Robert L. Stephens

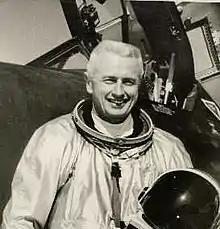
Colonel Robert L. Stephens by YF-12 in 1965

Robert L. "Silver Fox" Stephens (December 1, 1921 – May 21, 1984) was a United States Air Force test pilot who set several speed and altitude records while testing the Lockheed YF-12 and SR-71.